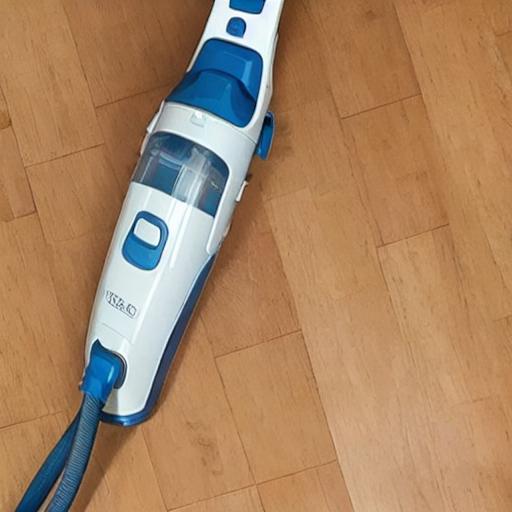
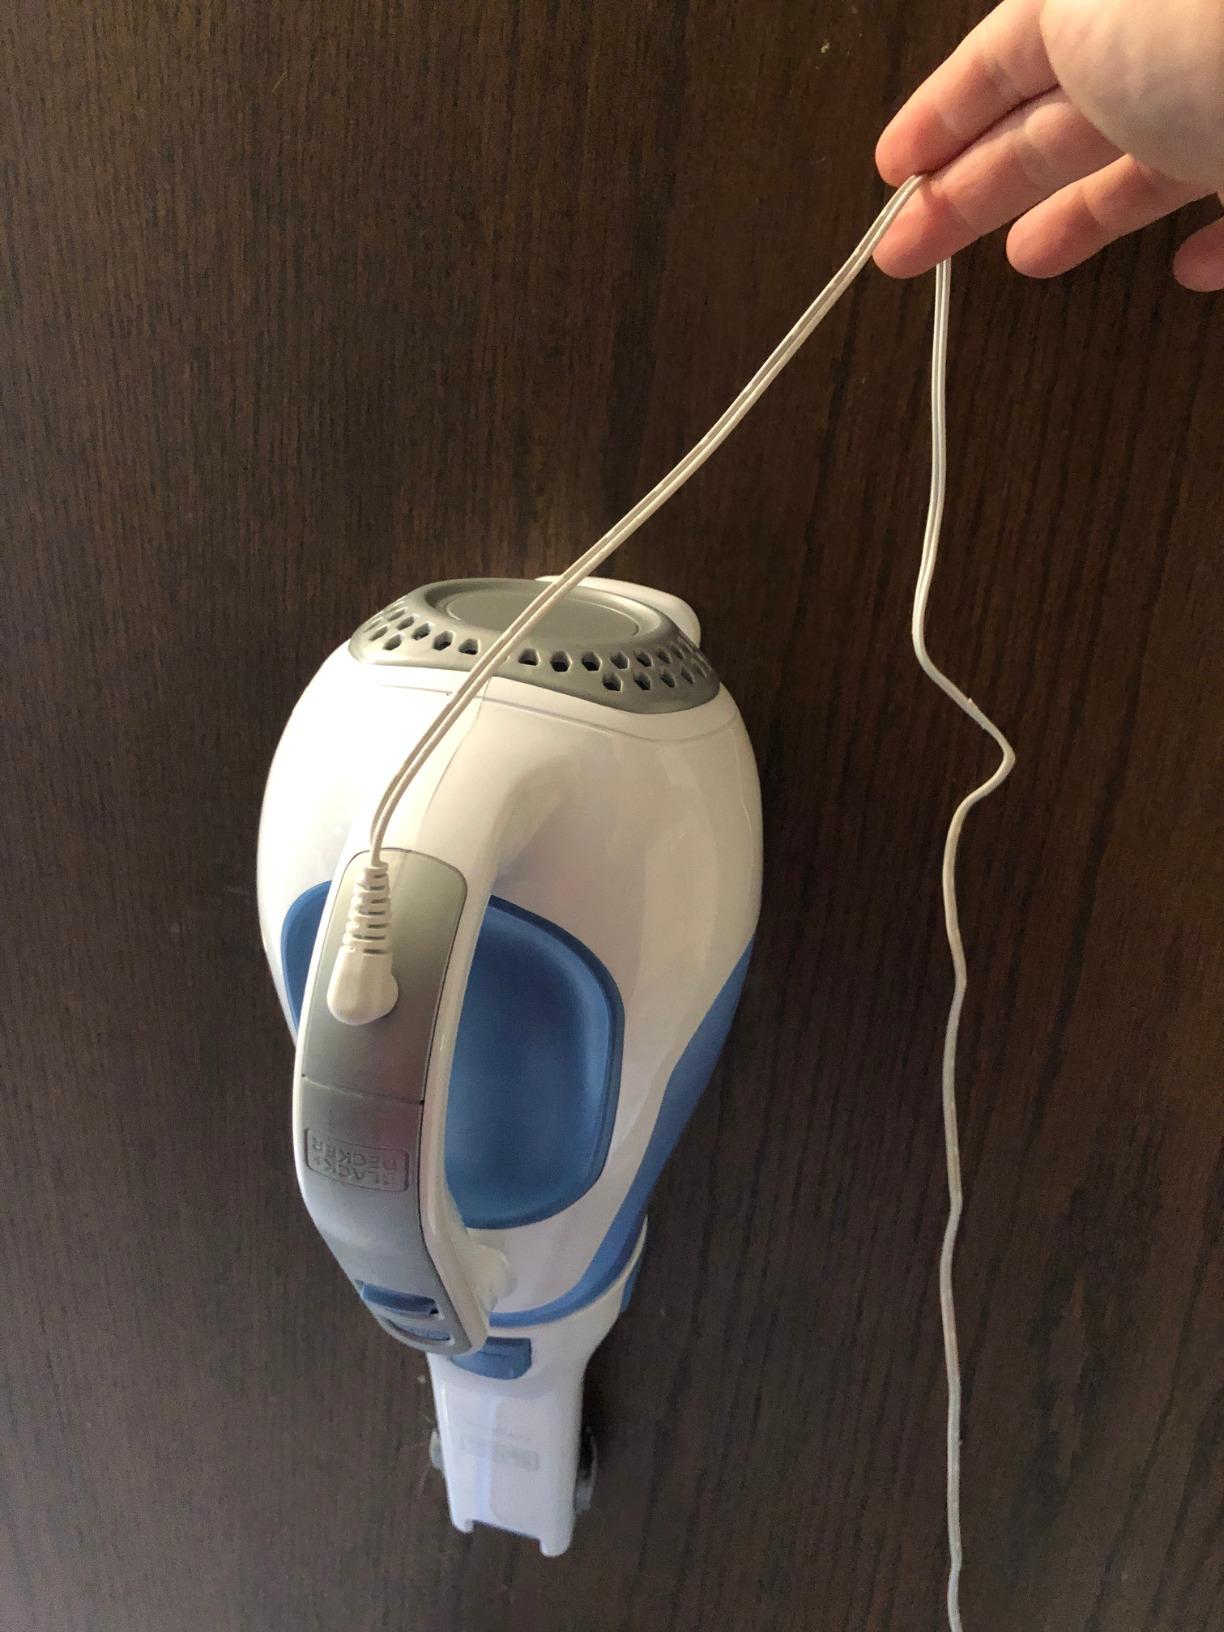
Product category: items_vacuum
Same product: no